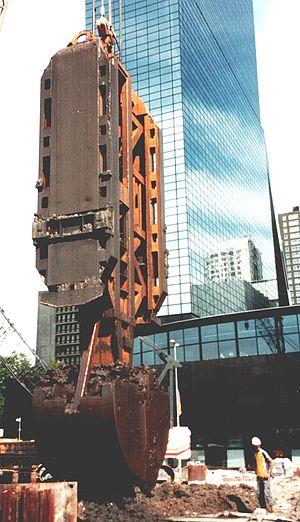
Un trépan-benne, ou hammergrab, est une benne preneuse à câble utilisée dans le forage, notamment des parois moulées, des pieux forés et des barrettes.